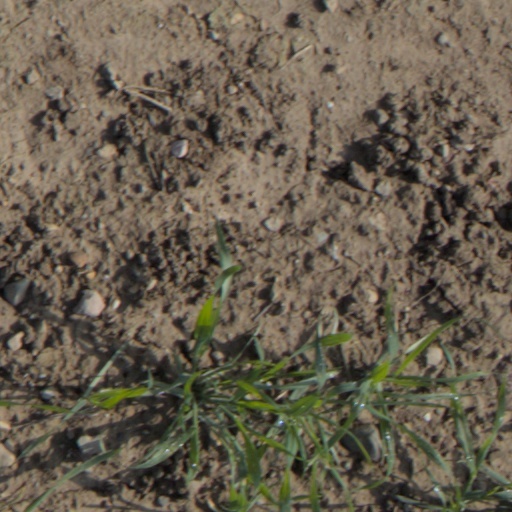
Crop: wheat